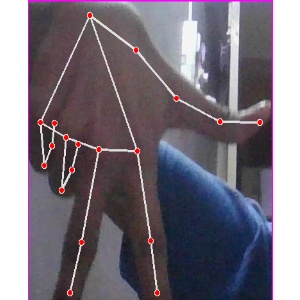
अक्षर: ग